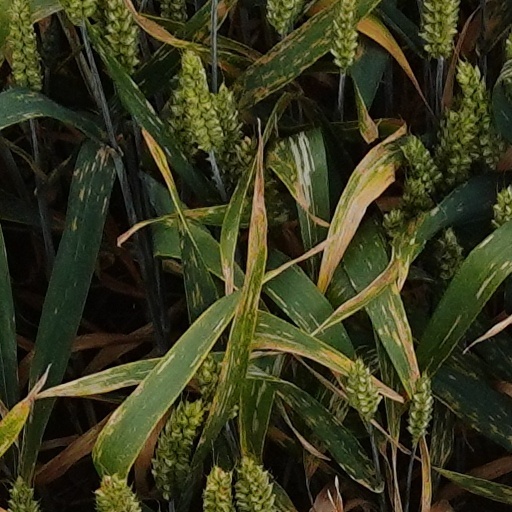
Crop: wheat